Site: brandenburg
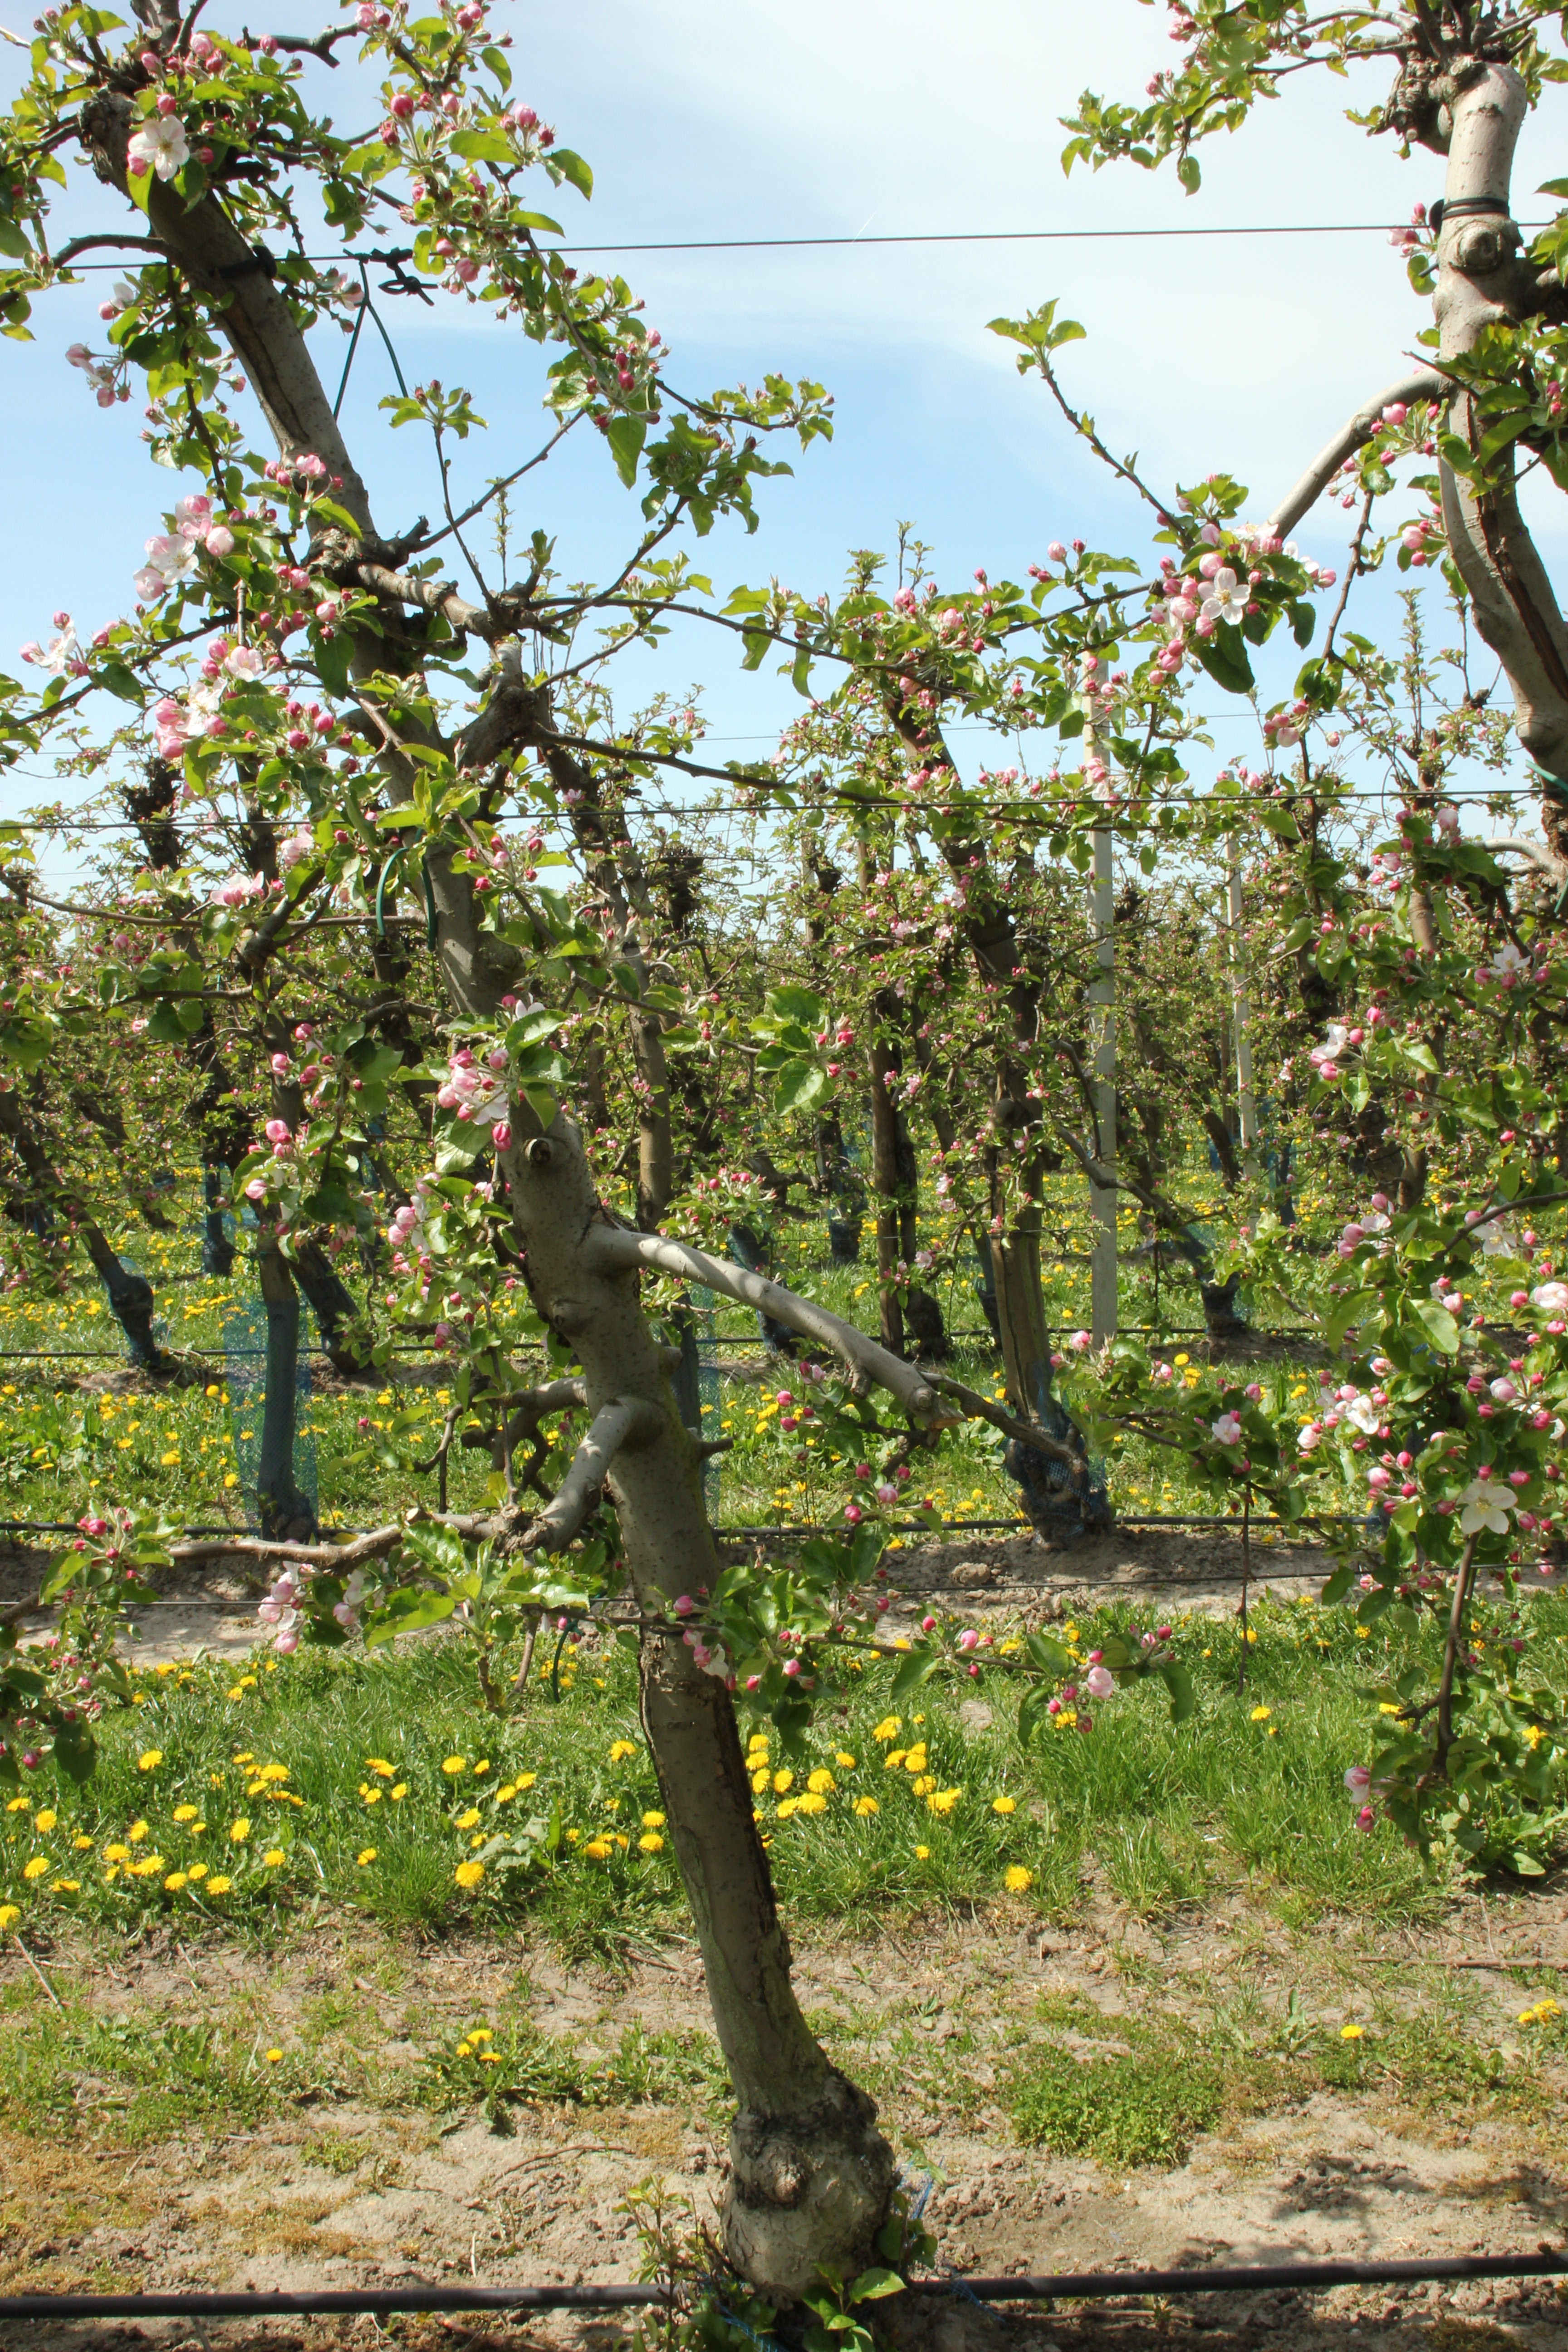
Growth stage (BBCH 57): Inflorescence emergence